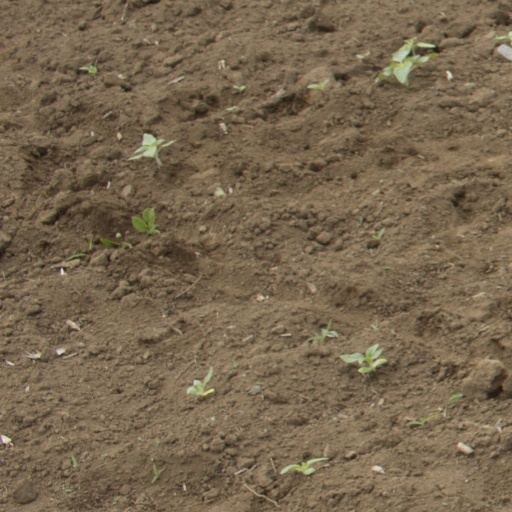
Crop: Jerusalem artichoke